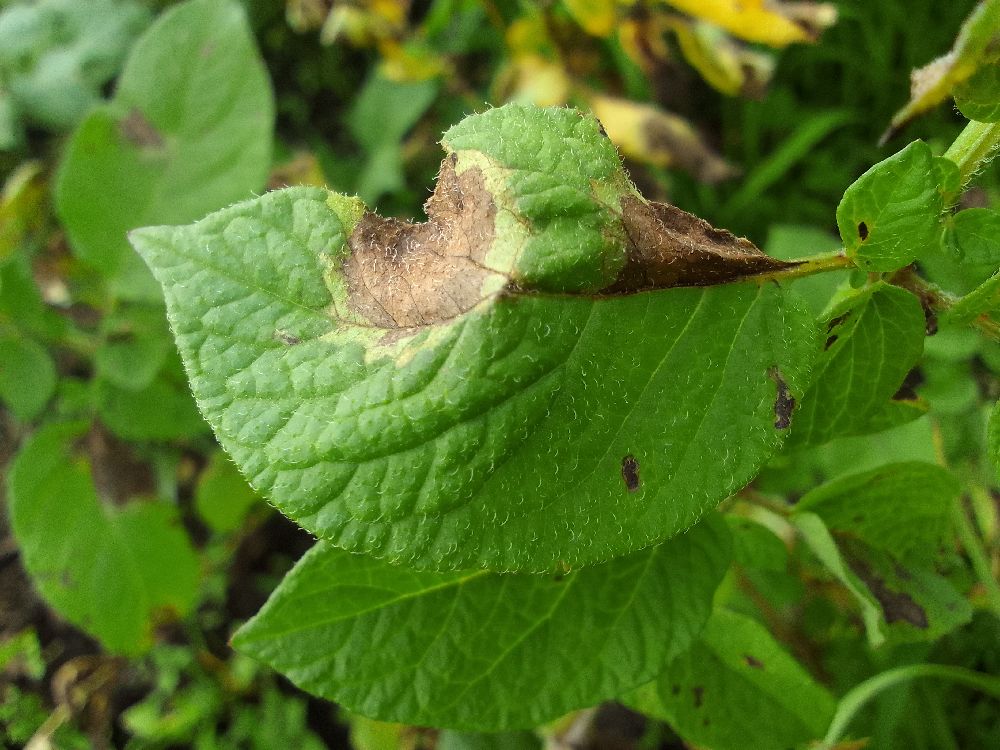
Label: Late blight